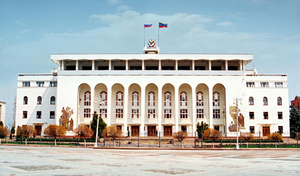
La république du Daghestan est une république russe fédérée, selon la traduction officielle un sujet de la fédération de Russie. On rencontre aussi les graphies Daguestan ou Dagestan. Il s'agit de la principale république de Ciscaucasie, aussi bien pour sa superficie, qu'en nombre d'habitants. Depuis octobre 2017, le président du Daghestan est Vladimir Vassiliev.